Dimal (rapper)

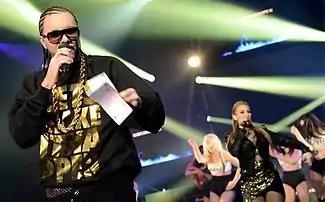
Dimal performing at the Bay Music Awards 2012

During the summer of 2012, Dimal teamed up with Maltese singer-songwriter Lyndsay Pace to release their song "Let's Make It Happen", which blends Dimal's rapping skills and Lyndsay's melodic vocals. The song did well on local and international radio charts including Malta's Top 10 Charts, PRS Top 40 Charts, Urban Top 20 Charts, among others. Most of the local DJ's picked up the song and put in their play lists. This led to the Bay Music Awards, where Dimal was nominated for "Best Newcomer". The song was also nominated for an award for "Top SIngle" in the MMI Listeners Picks Poll which is run by Toni Sant.